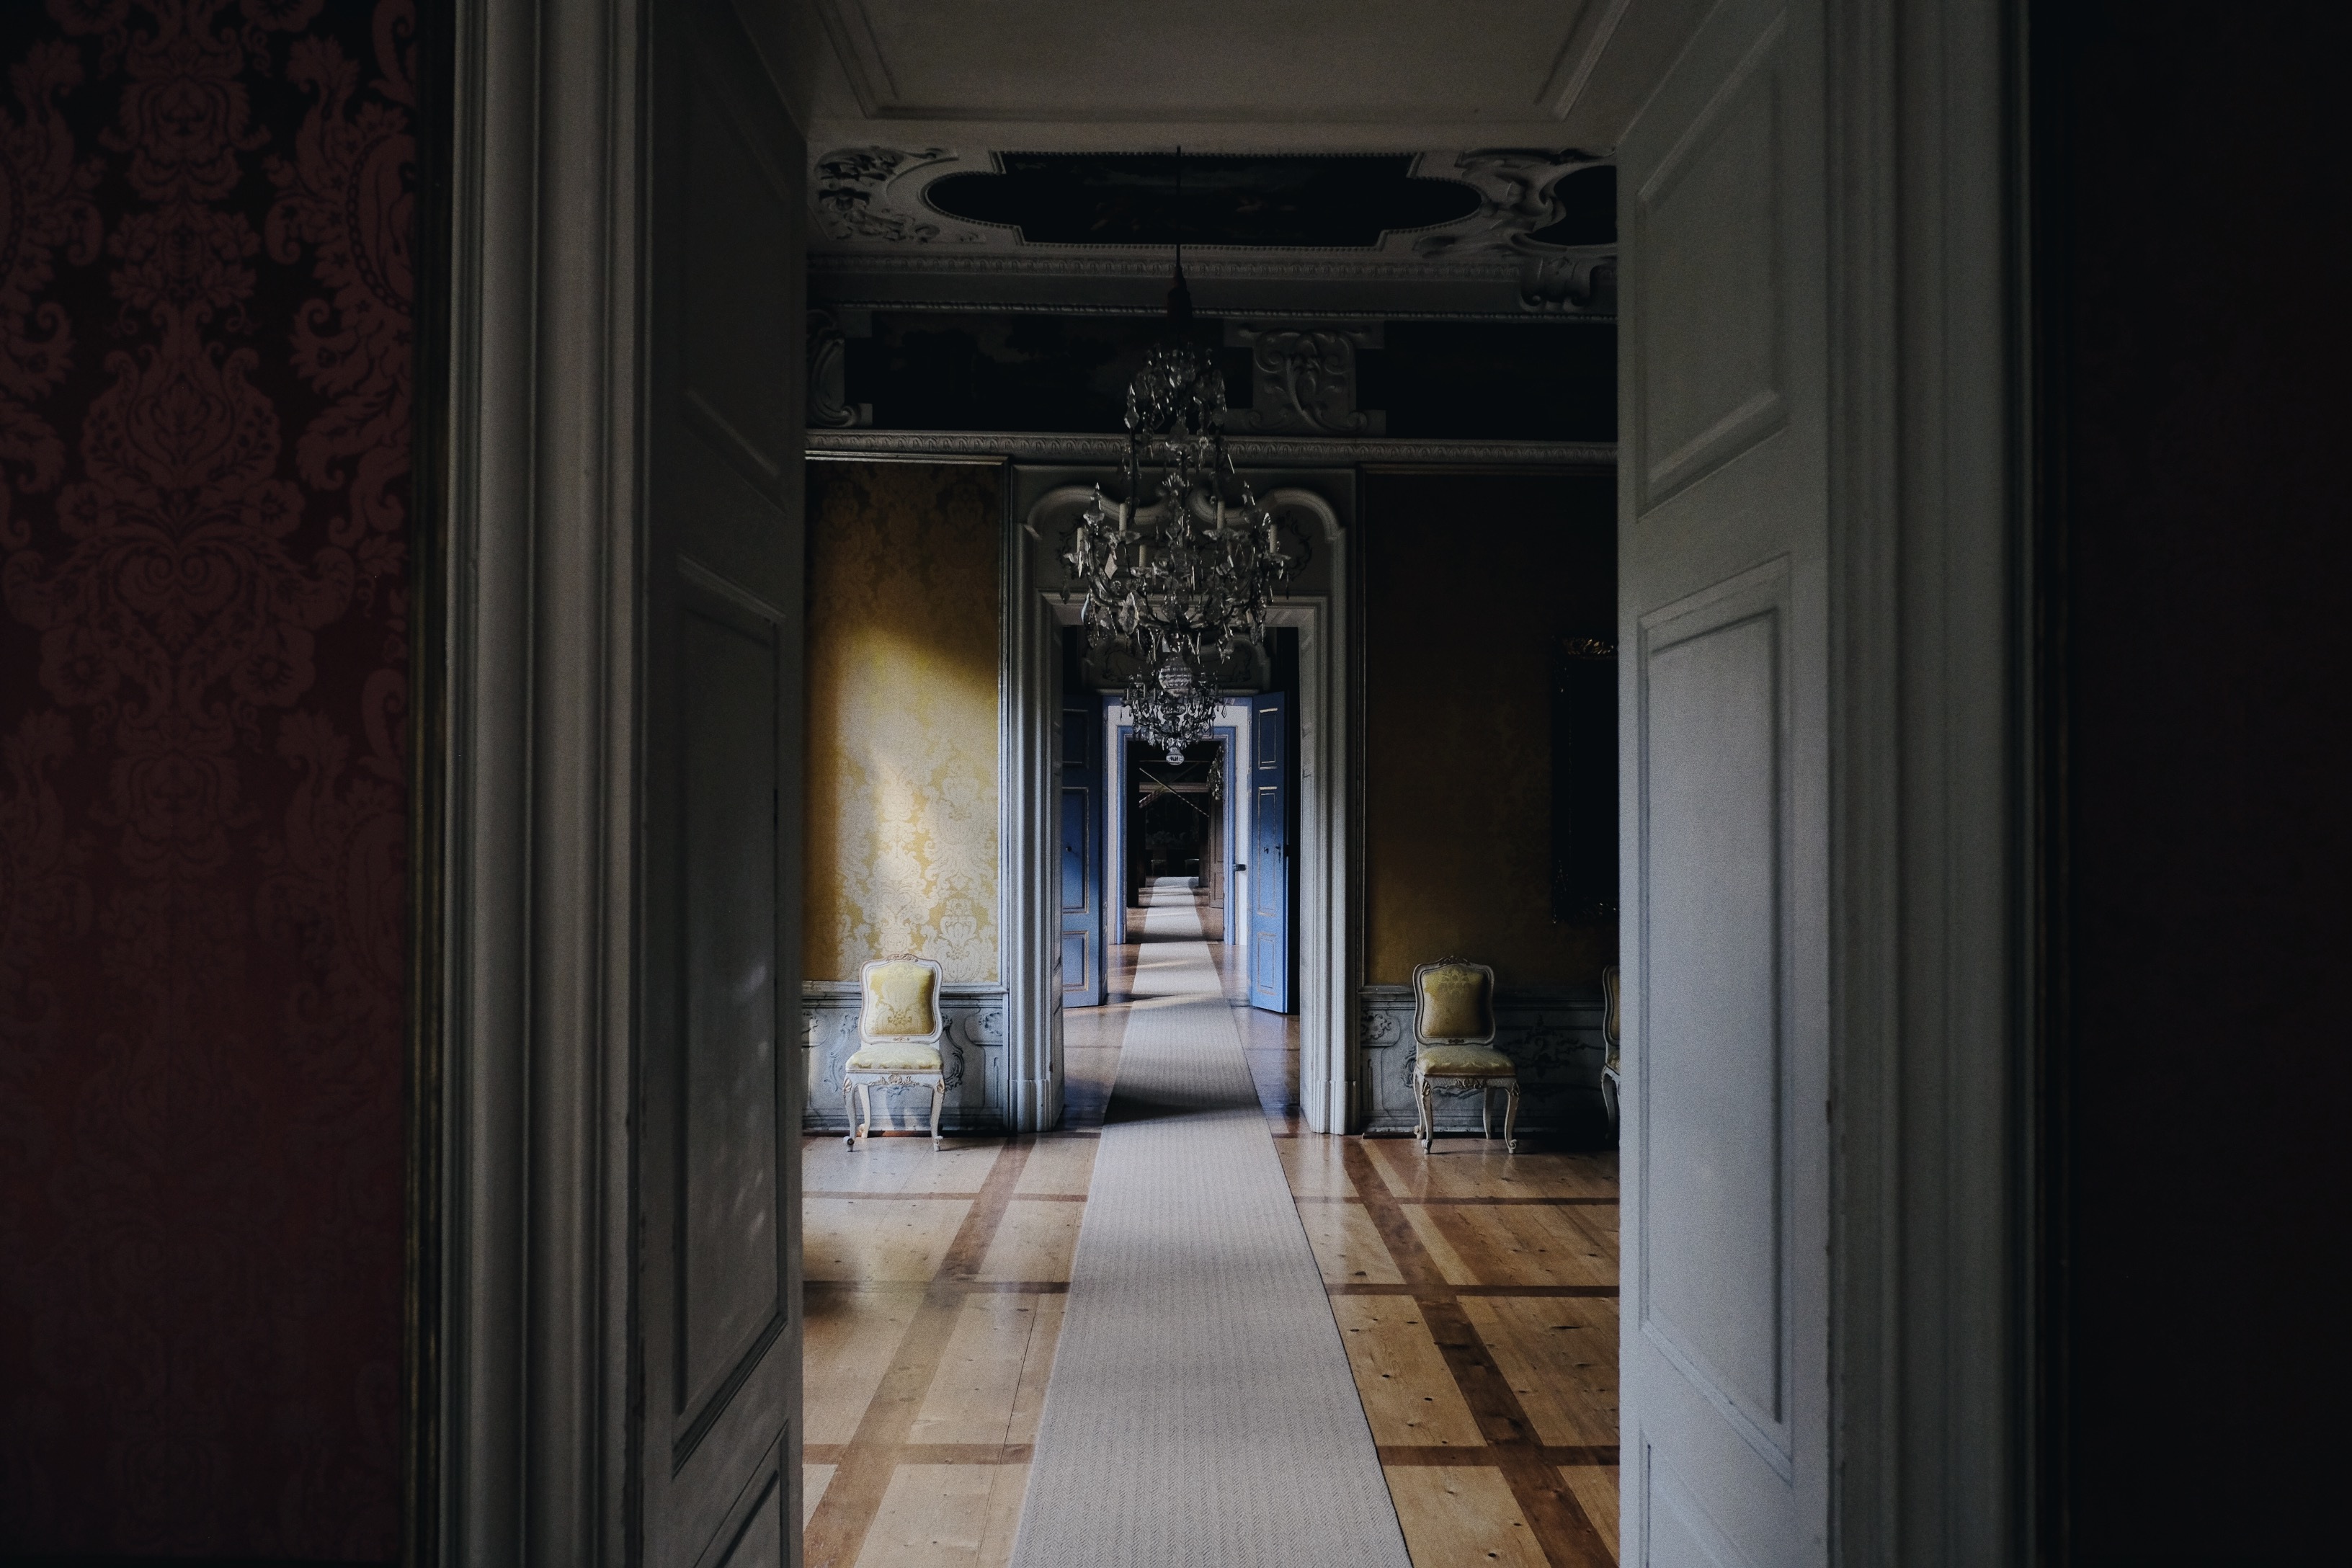
light, architecture, night, mansion, house, interior, window, home, wall, column, hall, darkness, room, lighting, door, decor, interior design, symmetry, tourist attraction